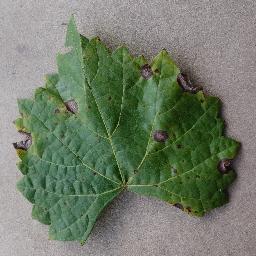
Label: Grape___Black_rot